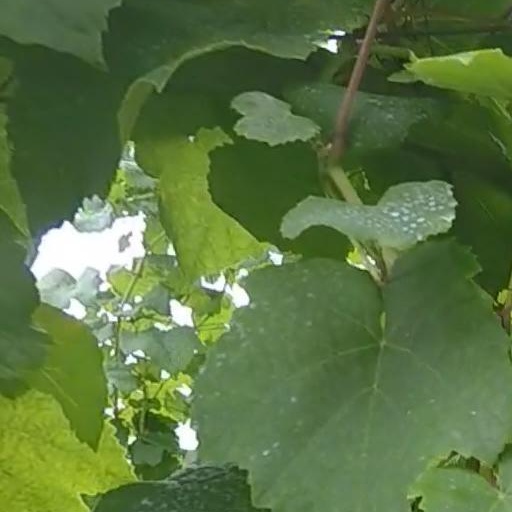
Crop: grape